New Mexico Lobos men's basketball

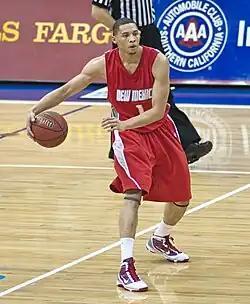
Darington Hobson

The 2009–10 Lobos were again a young squad picked to finish fifth in the MWC in preseason polls. Versatile JC transfer Darington Hobson joined lone senior Roman Martinez, junior Dairese Gary, and eight sophomores and freshmen. The Lobos jumped out to a 12–0 start with wins over #25 Cal and #16 Texas A&M, vaulting to #12 in the national rankings. After losing at Oral Roberts, they beat #20 Texas Tech and a Dayton squad that would go on to win the NIT. Hobson led the team with 16 points, nine rebounds, and 4.6 assists a game, the only Lobo to ever lead in all three. Martinez added 14 points and six rebounds a game, and Gary 13 points and four assists. The Lobos dropped their first two MWC games but then reeled off 15 straight wins – their second longest winning streak ever – sweeping #10 BYU. The Lobos rose to #8 in the polls and won the MWC title. They lost in the conference tournament but received a three-seed in the NCAA tournament. The team had relied heavily on its starters and was worn down with fatigue and injuries. They struggled to win against first round opponent Montana, and Hobson injured his wrist and back. In the second round the hobbled Lobos could not keep up with athletic, fast-breaking Washington. They finished 30–5, the most wins in a Lobo season, while going 10–2 in road games and 6–0 against ranked teams, also team highs. Alford was again named MWC Coach of the Year, and Gary was All-MWC. Hobson was named as MWC Player of the Year and a third-team All-American. He declared for the 2010 NBA draft and was selected in the second round by Milwaukee. Martinez was honored as an Academic All-American and received the NCAA Chip Hilton Player of the Year Award for outstanding character, leadership, integrity, and talent.